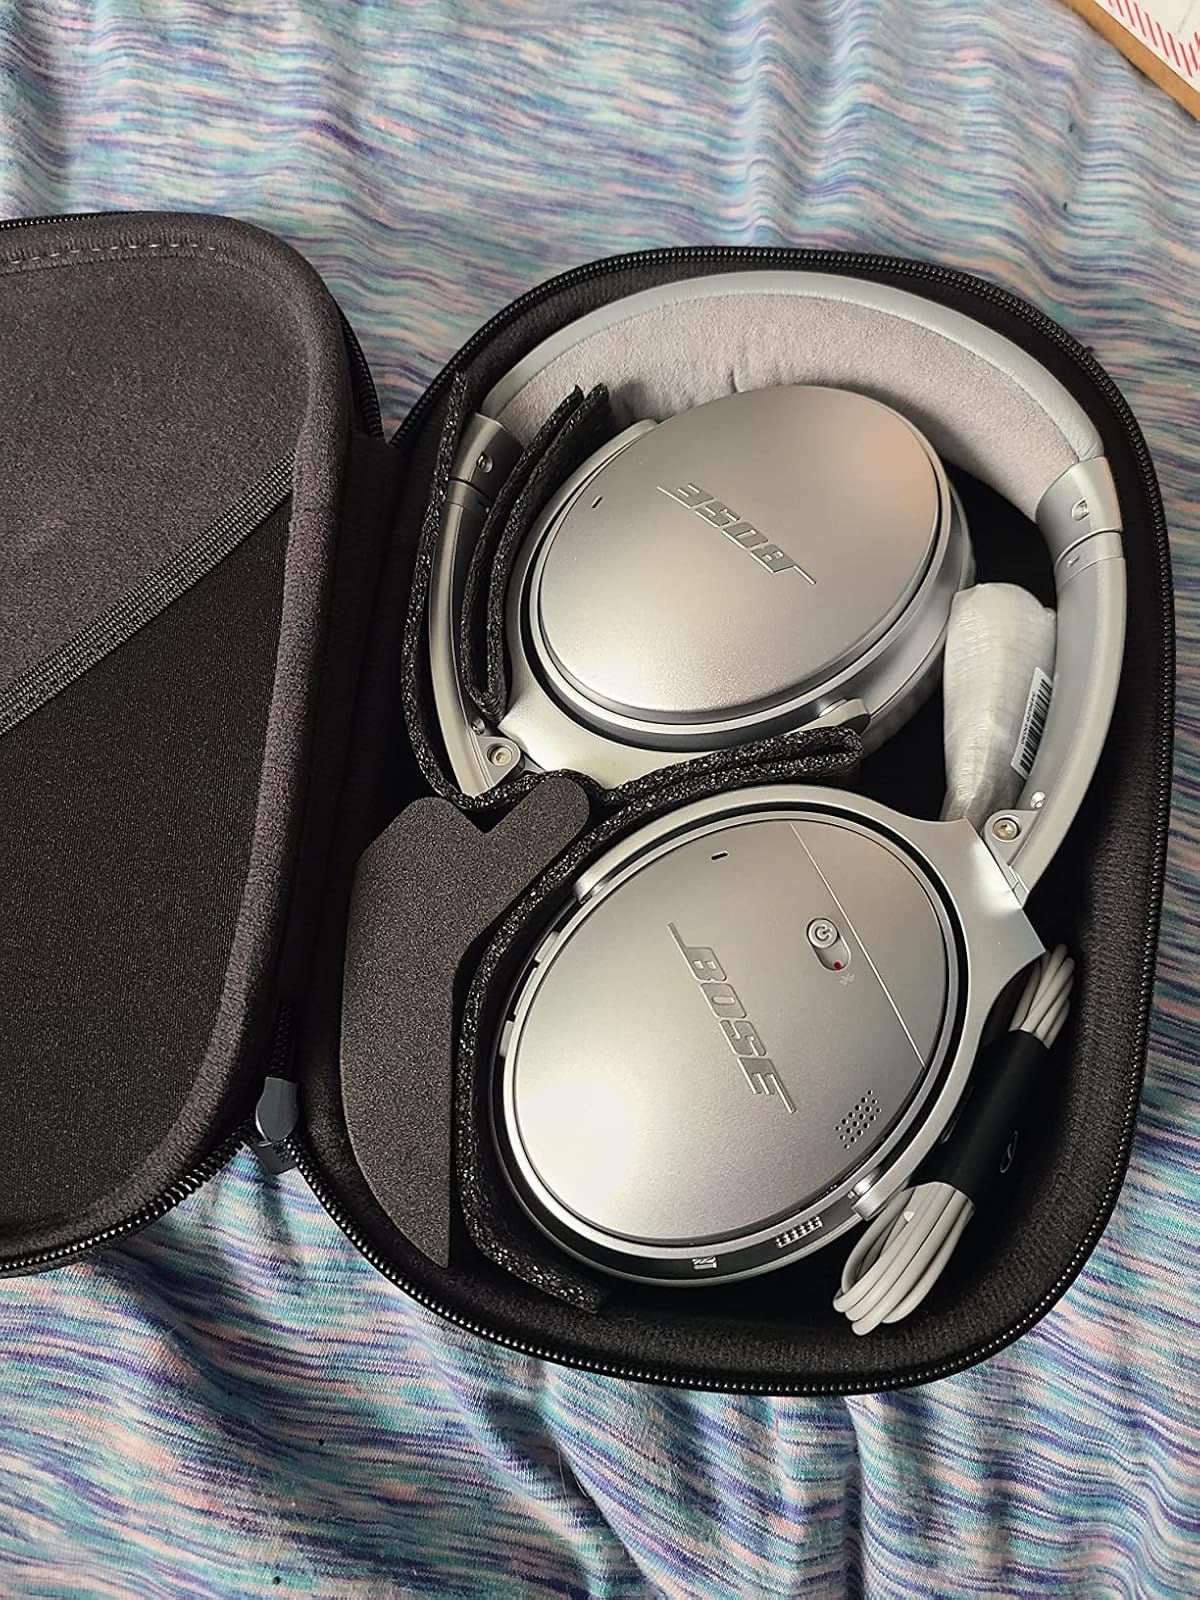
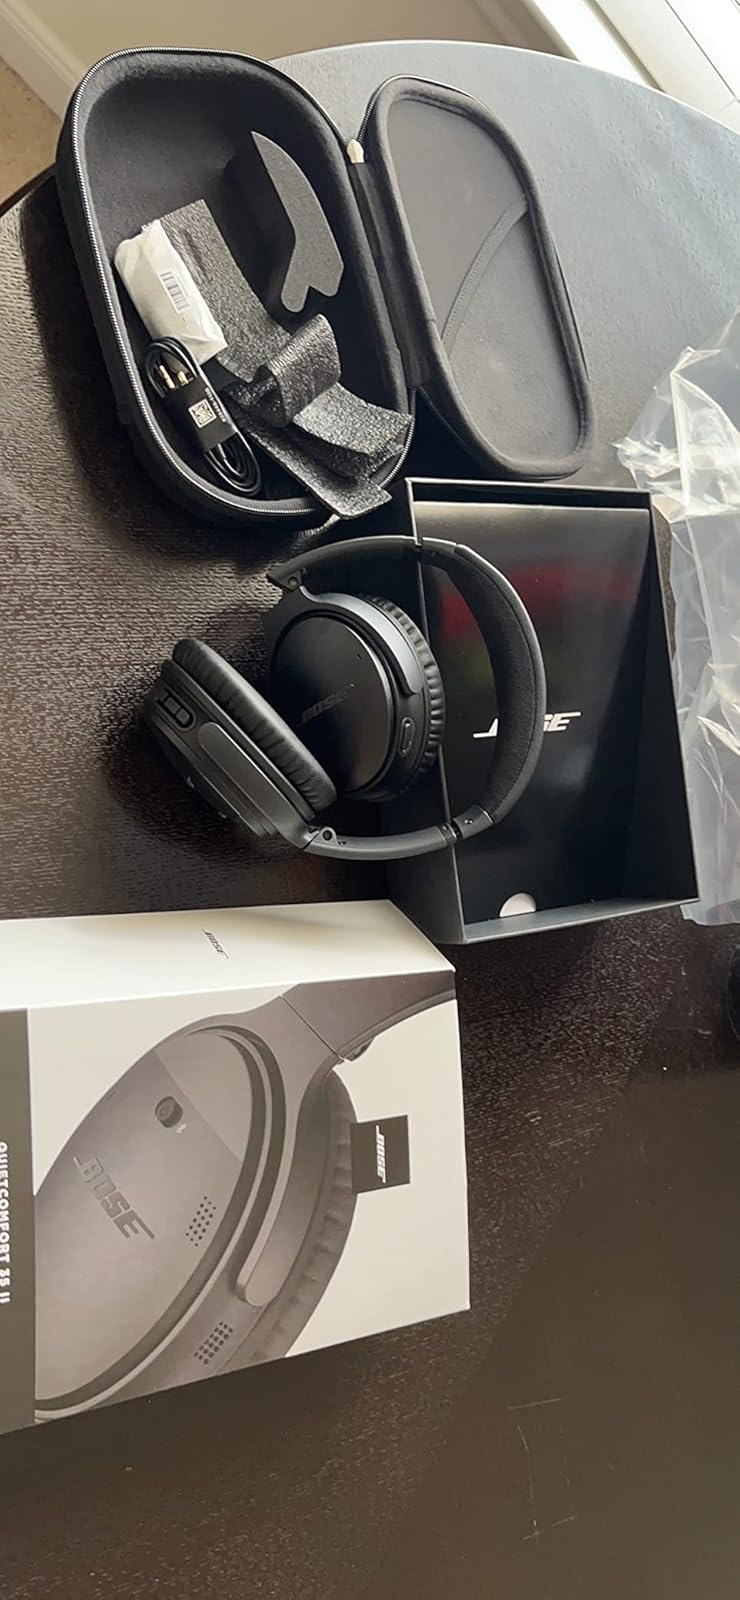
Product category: headphones
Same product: no